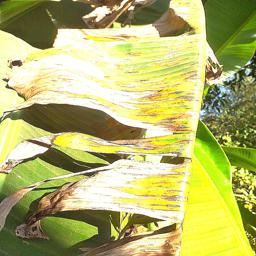
Label: MALBHOG LEAF